Turtle Islands Wildlife Sanctuary

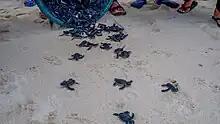
Turtle hatchlings being released in Baguan

The Turtle Islands Wildlife Sanctuary is a recognized nesting ground for the green sea turtle ("Chelonia mydas") and the hawksbill sea turtle ("Eretmochelys imbricata"), both of which are endangered species. Among the sanctuary's islands, Baguan alone accounts for approximately 63% of all turtle nestings.